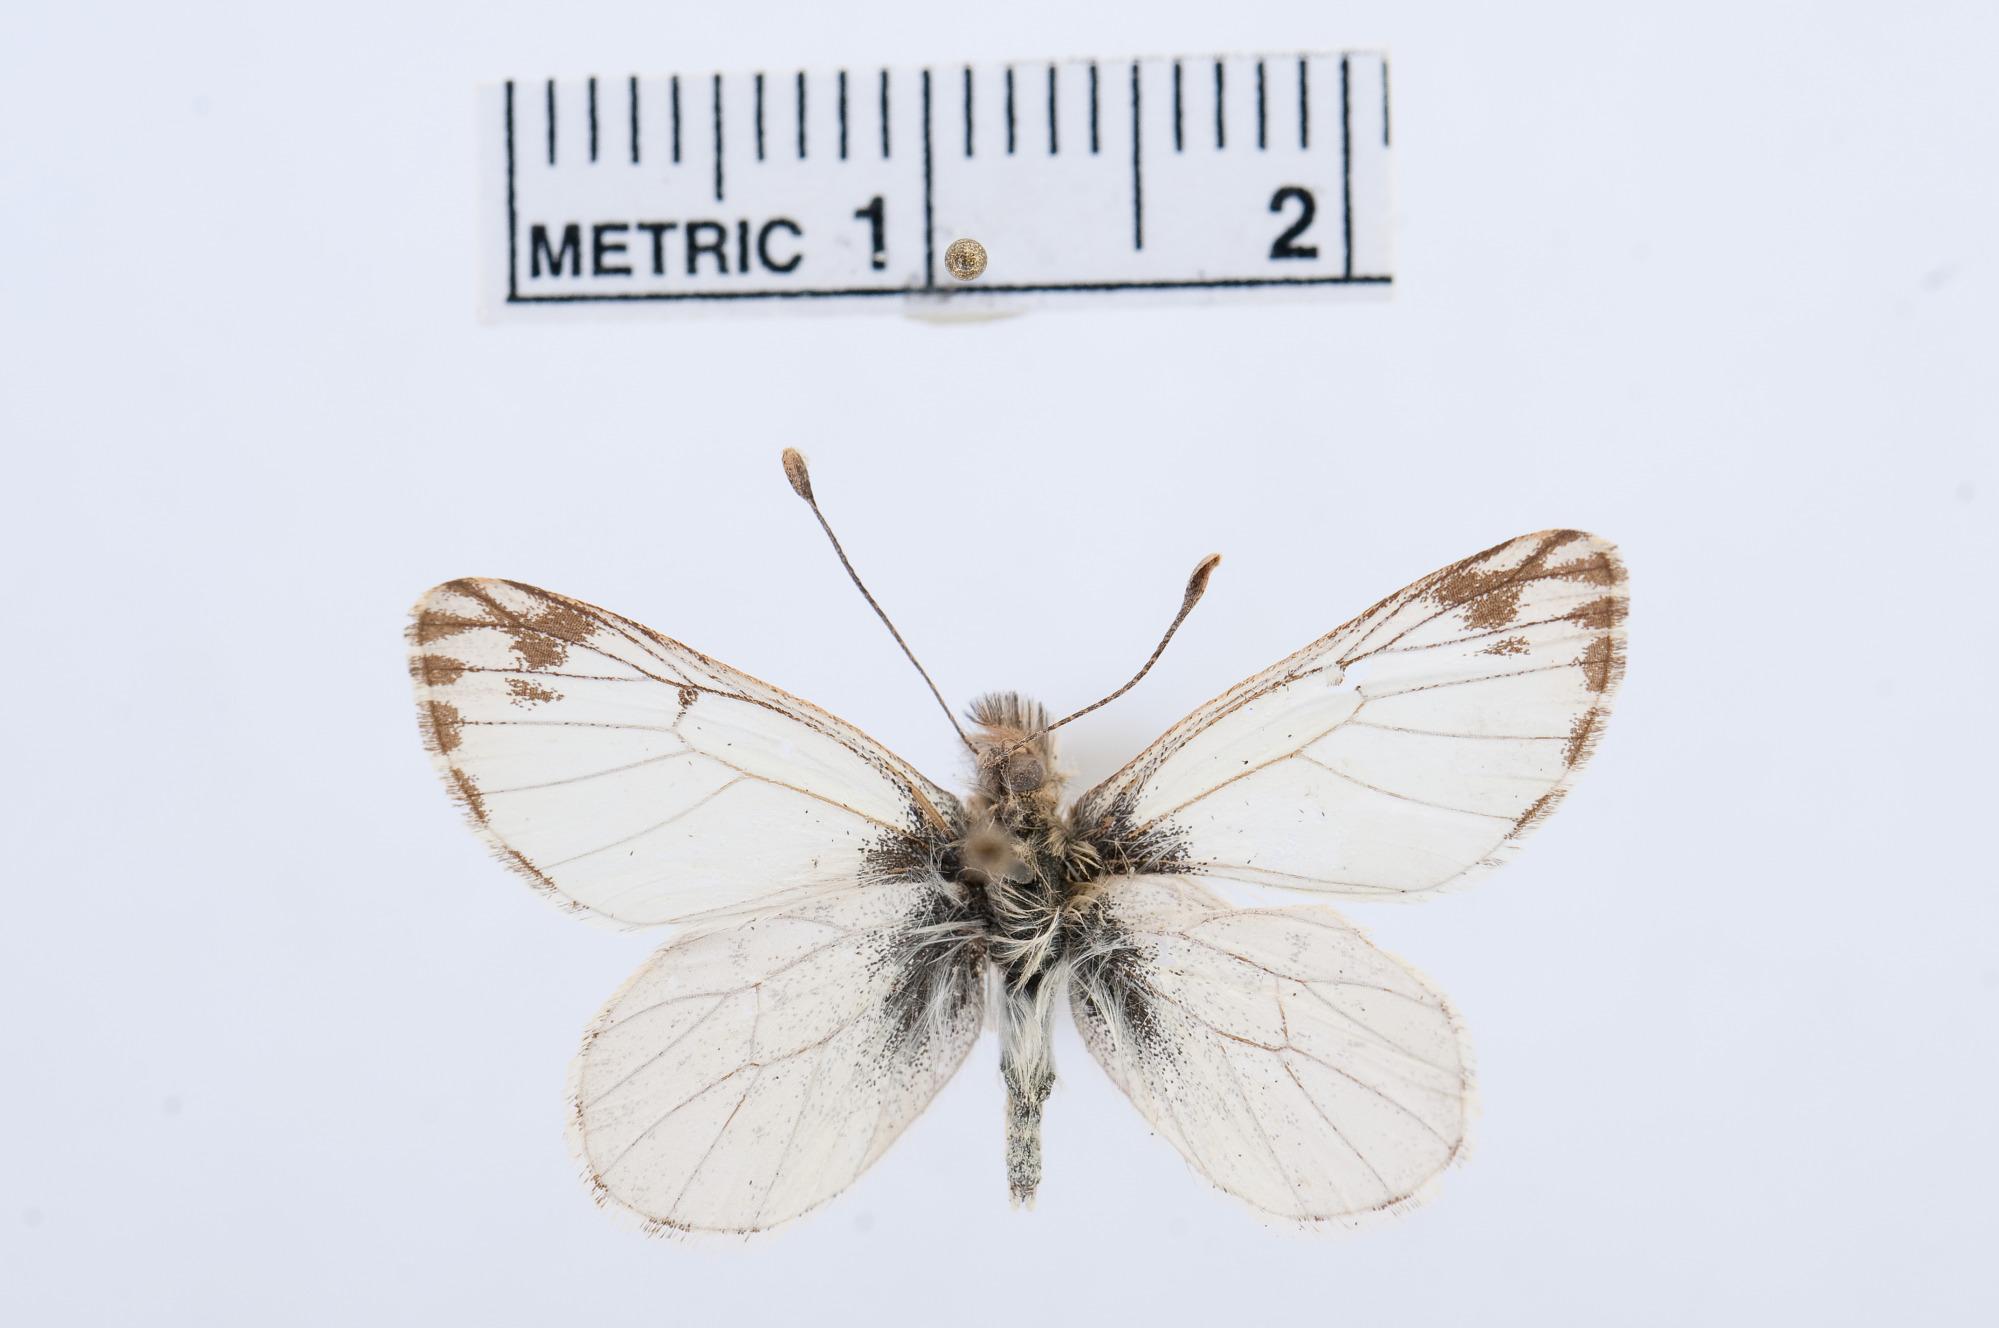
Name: Pierphulia rosea
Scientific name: Pierphulia rosea
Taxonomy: Animalia, Arthropoda, Hexapoda, Insecta, Lepidoptera, Pieridae, Pierinae